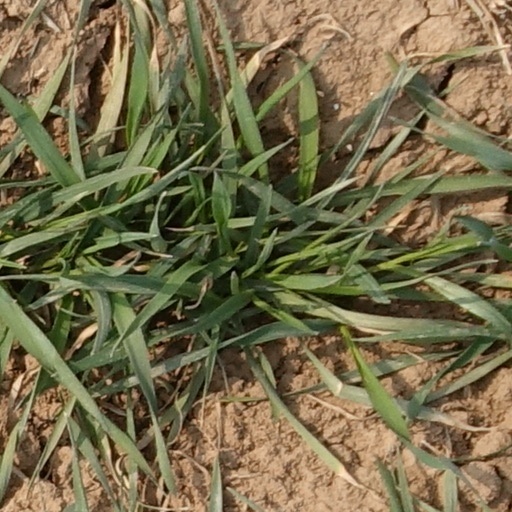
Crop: wheat